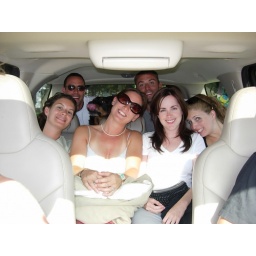
six people and a horse of a dog in the back of an expedition